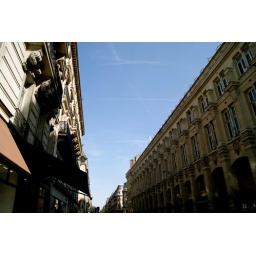
Life beneath the blue Parisian sky - unbelievable !